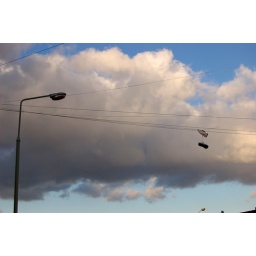
pair of sneakers dangling on telephone wire against sky